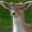
Label: deer